Death panel

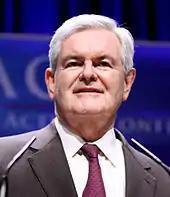
Newt Gingrich

After Palin's statement, conservative commentators including Glenn Beck, Rush Limbaugh and Michelle Malkin agreed that death panels were mandated by the proposed legislation. On August 9, former House speaker Newt Gingrich backed Palin's "death panel" charge by saying that the bill created numerous agencies and panels, that government was not to be trusted, and "there clearly are people in America who believe in establishing euthanasia, including selective standards". One week later, Gingrich wrote that the proposed legislation did not provide for government rationing of health care, but it was "all but certain to lead to rationing."